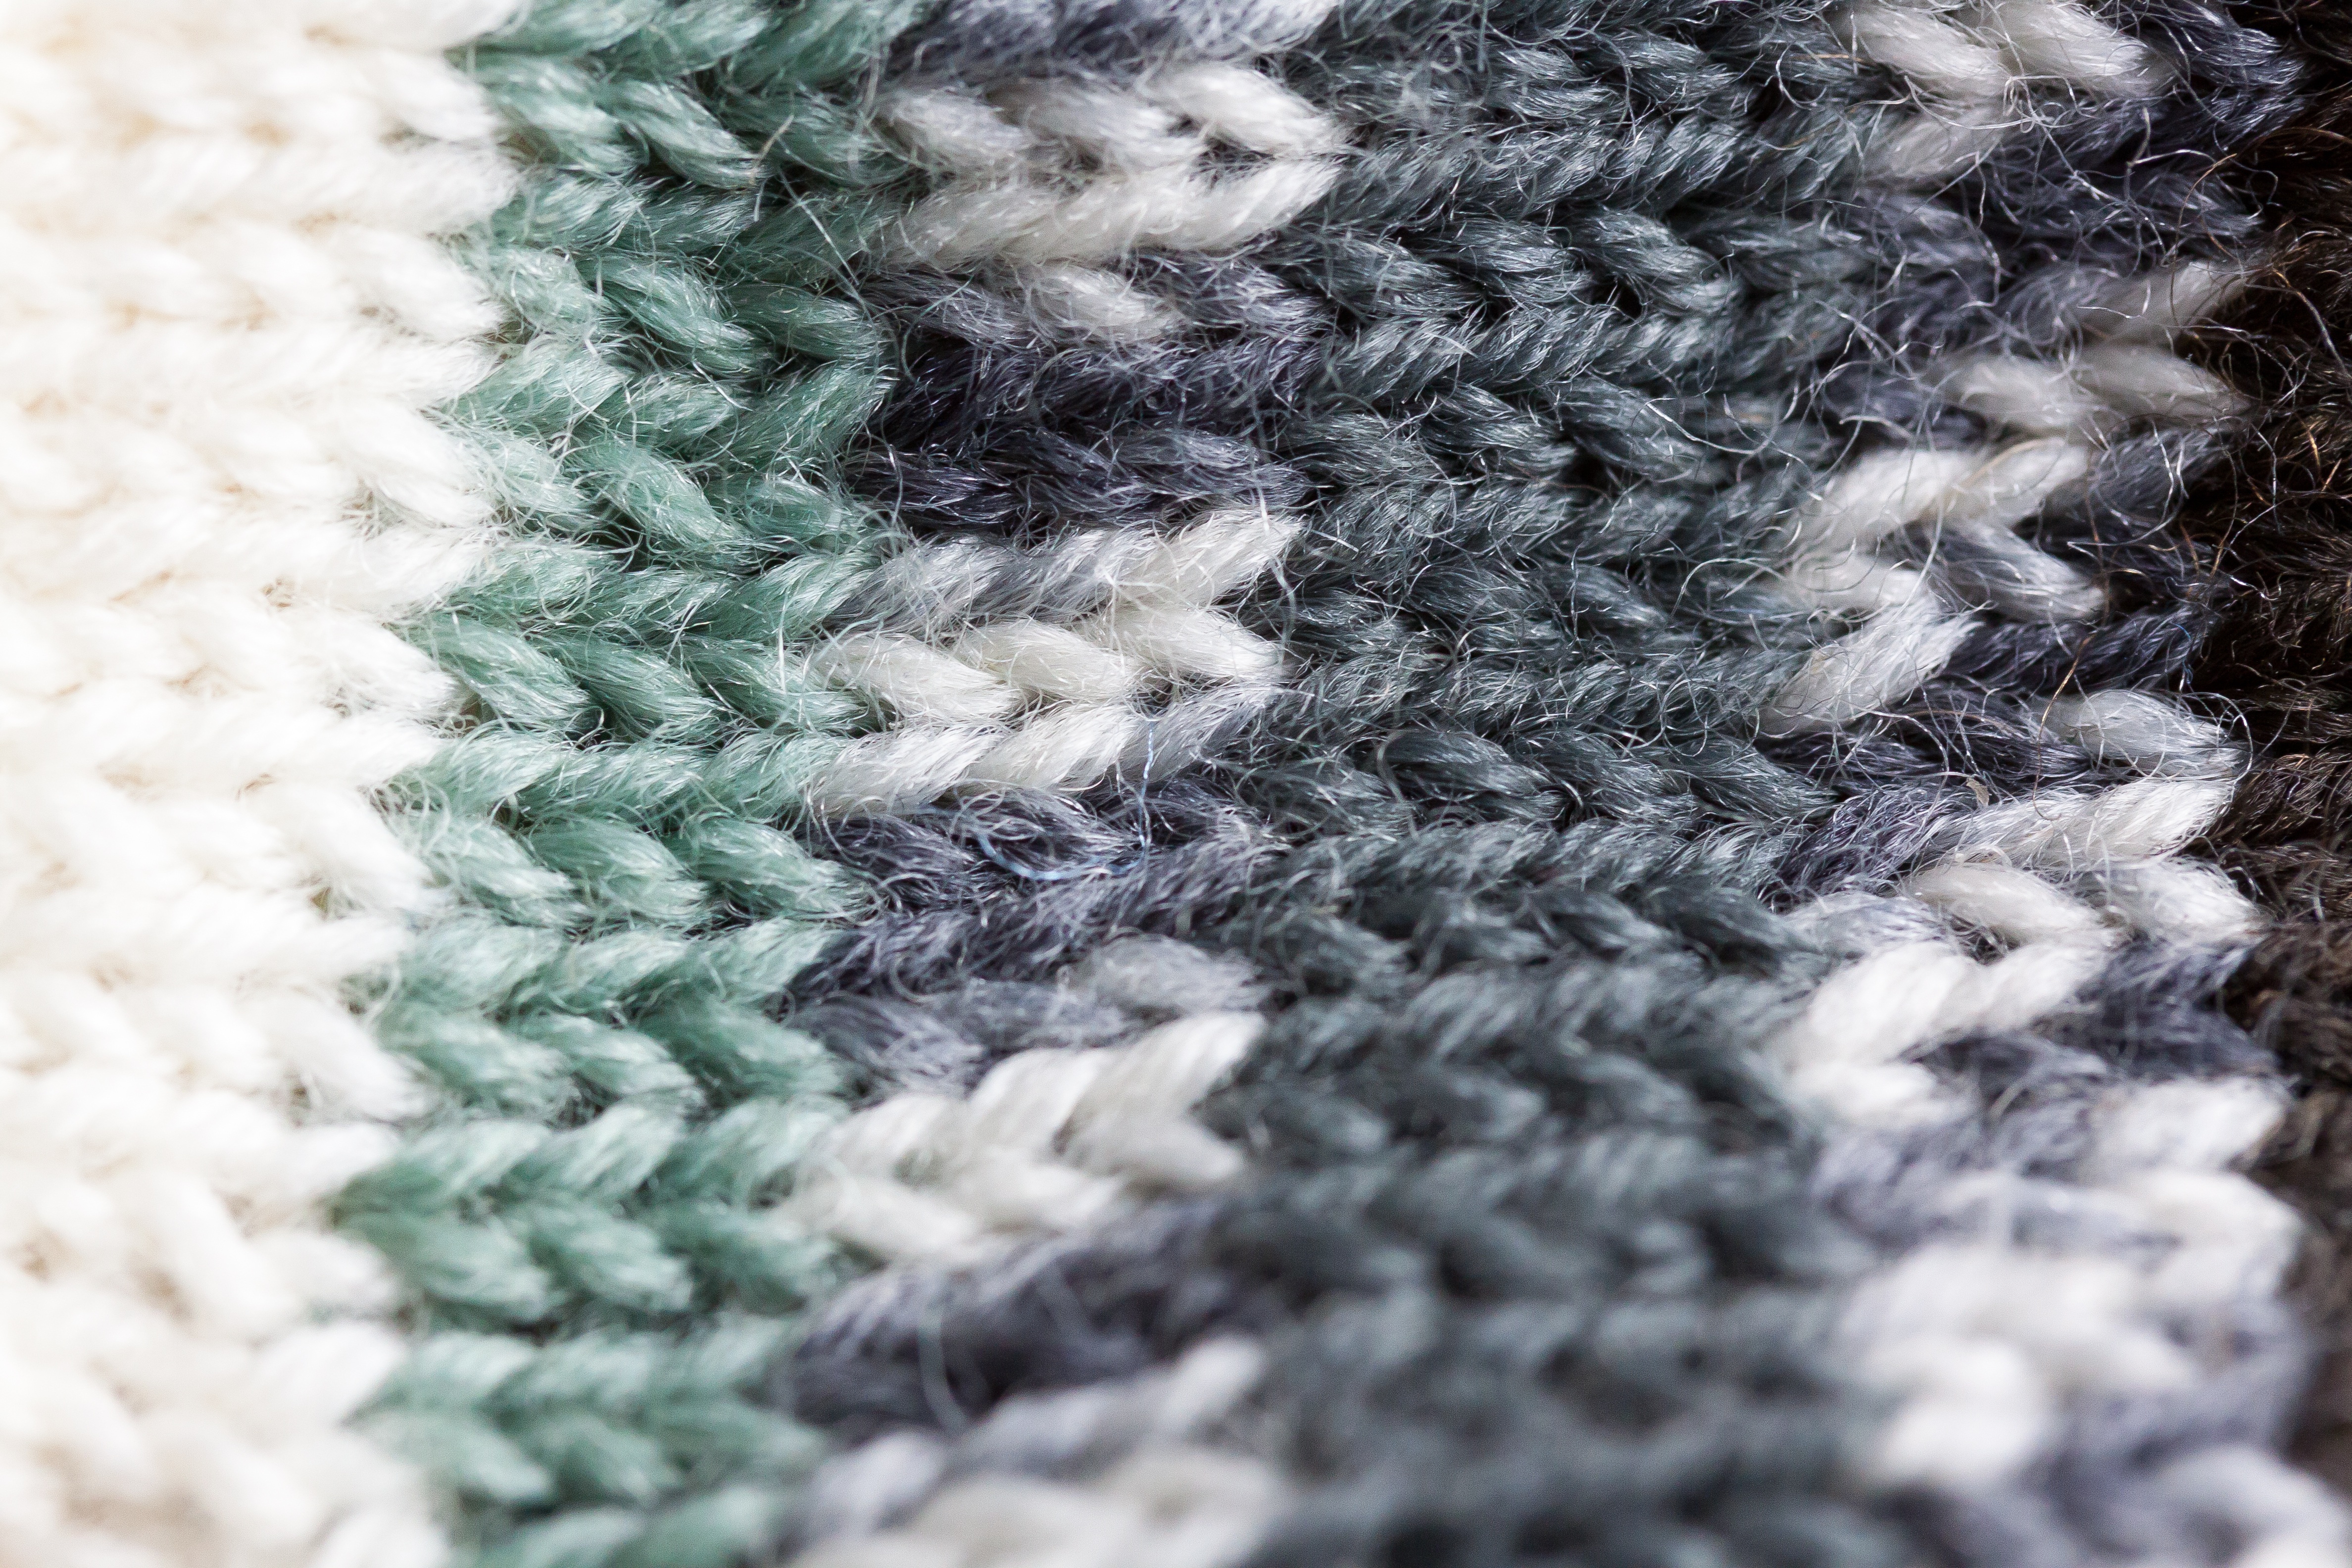
pattern, macro, clothing, wool, thread, woolen, crochet, knitting, knitted, warming, hand labor